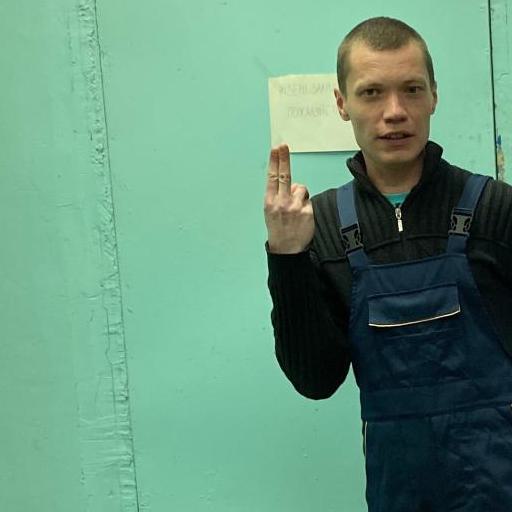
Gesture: two_up_inverted